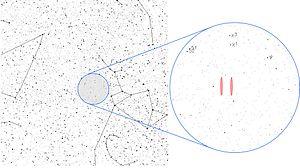
Le signal « Wow! » est un signal radio puissant, à bande étroite et centré sur la raie à 21 centimètres, capté le 15 août 1977 par le radiotélescope de l'université d'État de l'Ohio surnommé The Big Ear. D’origine inexpliquée, ce signal, qui a été capté pendant 72 secondes et n'a plus été détecté depuis, a fait l'objet d'une attention significative de la part des médias.